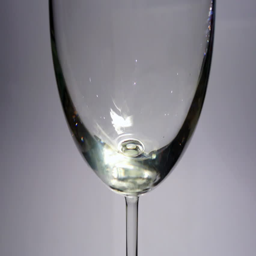
wine poured into a glass .